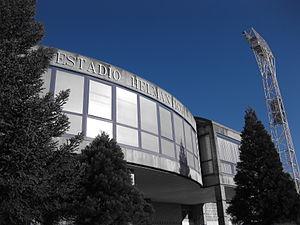
Salamanque, Salamanca en espagnol, est une commune de la province de Salamanque dans la communauté autonome de Castille-et-León en Espagne. Elle est la capitale de la province et est une ville de 144 436 habitants. Son aire métropolitaine atteint près de 230 000 habitants, ce qui en fait la deuxième de la communauté après Valladolid en termes démographiques.